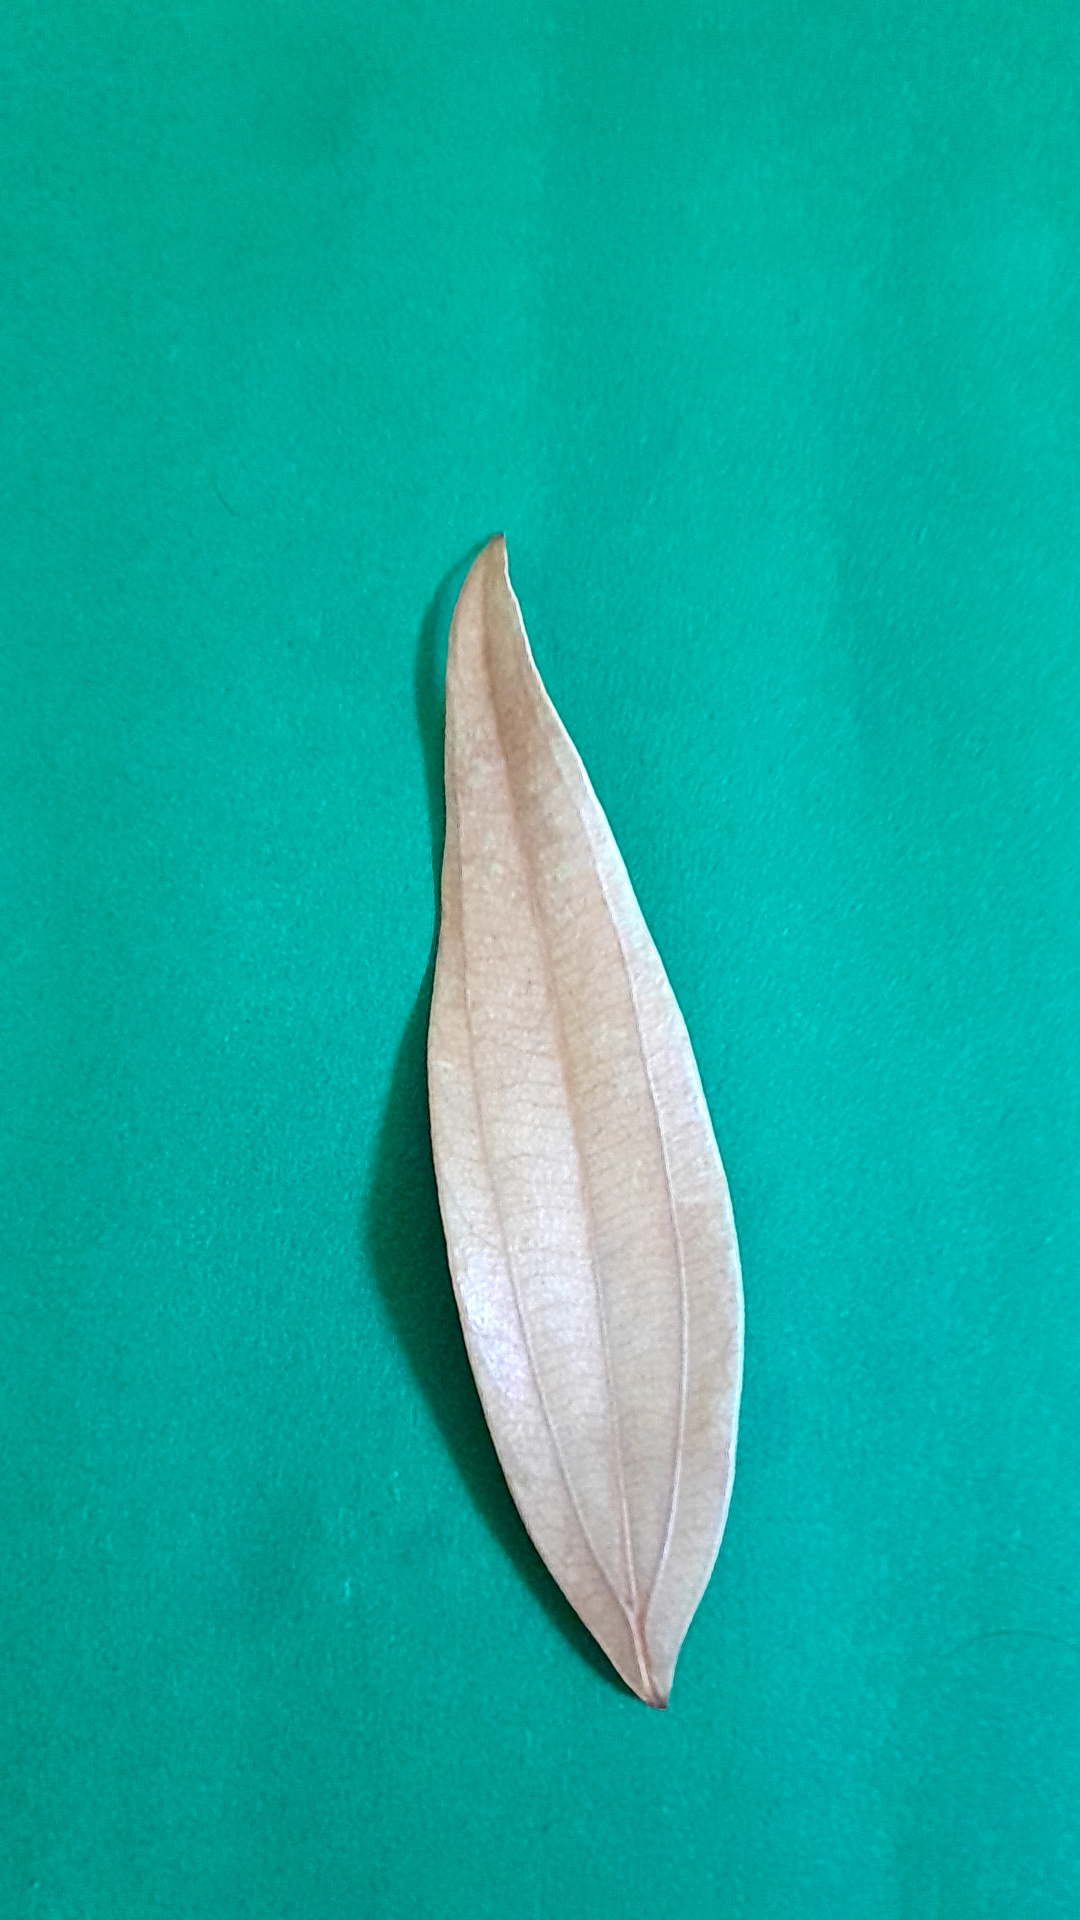
Label: Dry Leaf